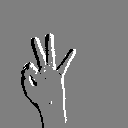
ASL letter: f